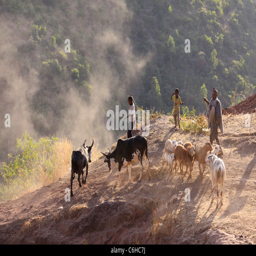
a man and boys on a steep slope herding cows and goats